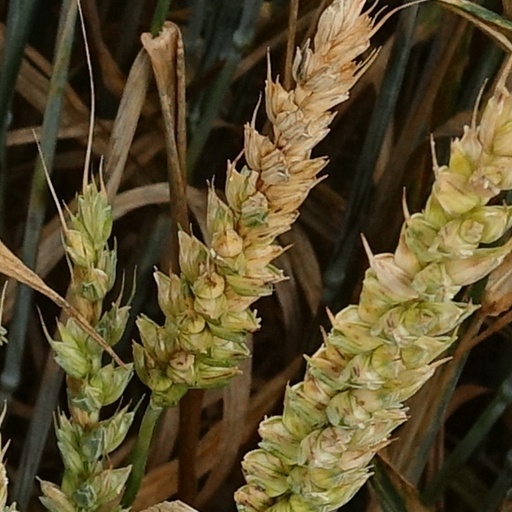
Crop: wheat